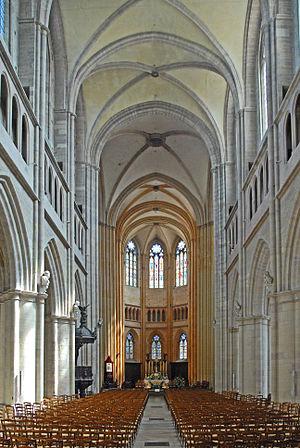
La cathédrale Saint-Bénigne de Dijon est une église orientée de style gothique du XIIIᵉ siècle située dans le centre sauvegardé de Dijon en Côte-d'Or. L'édifice est dédié à saint Bénigne de Dijon. Abbatiale de l'abbaye Saint-Bénigne de Dijon devenue tardivement cathédrale en 1792 à la suite de l'église Saint-Étienne de Dijon qui avait reçu la première le siège de l'évêché de Dijon créé en 1731, elle est classée aux monuments historiques depuis 1862 et la crypte est classée aux monuments historiques depuis 1846. Il s'agit de l'édifice le plus grand de Dijon avec une hauteur de 93 mètres.